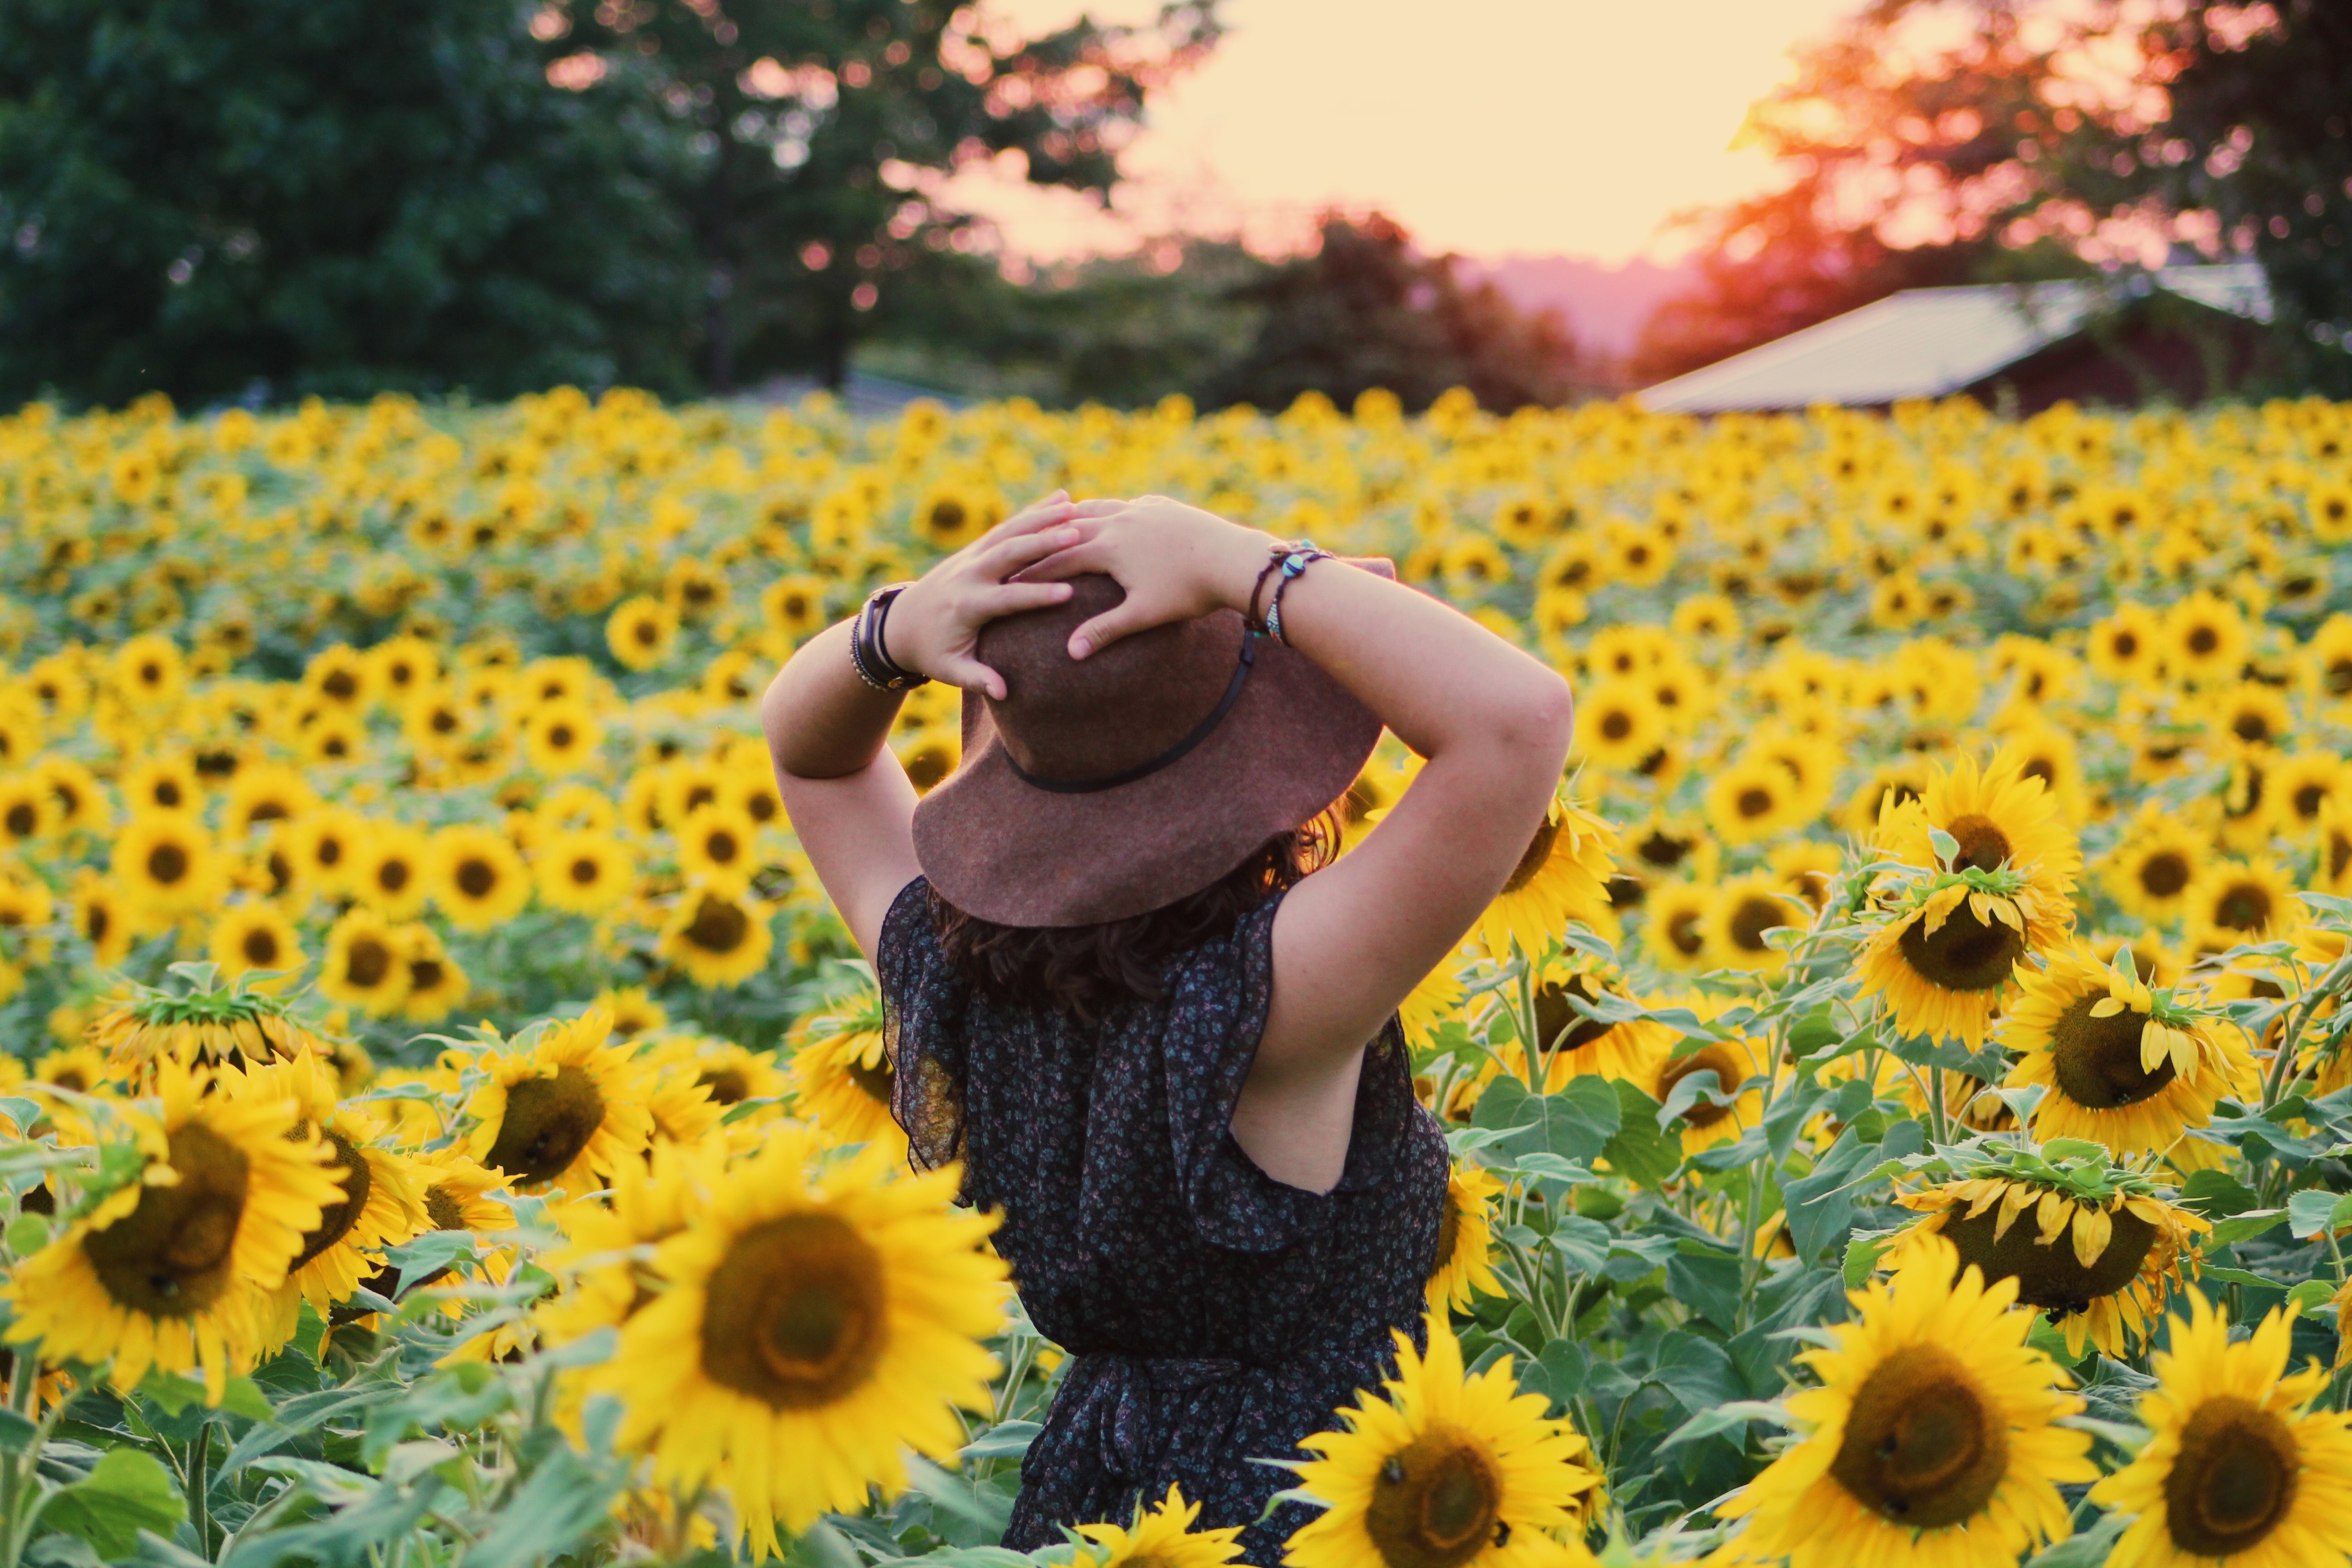
sunflower, People in nature, flower, yellow, plant, field, happy, flowering plant, summer, pollen, meadow, sunflower seed, vegetarian food, photography, wildflower, petal, plantation, annual plant, smile, asterales, daisy family